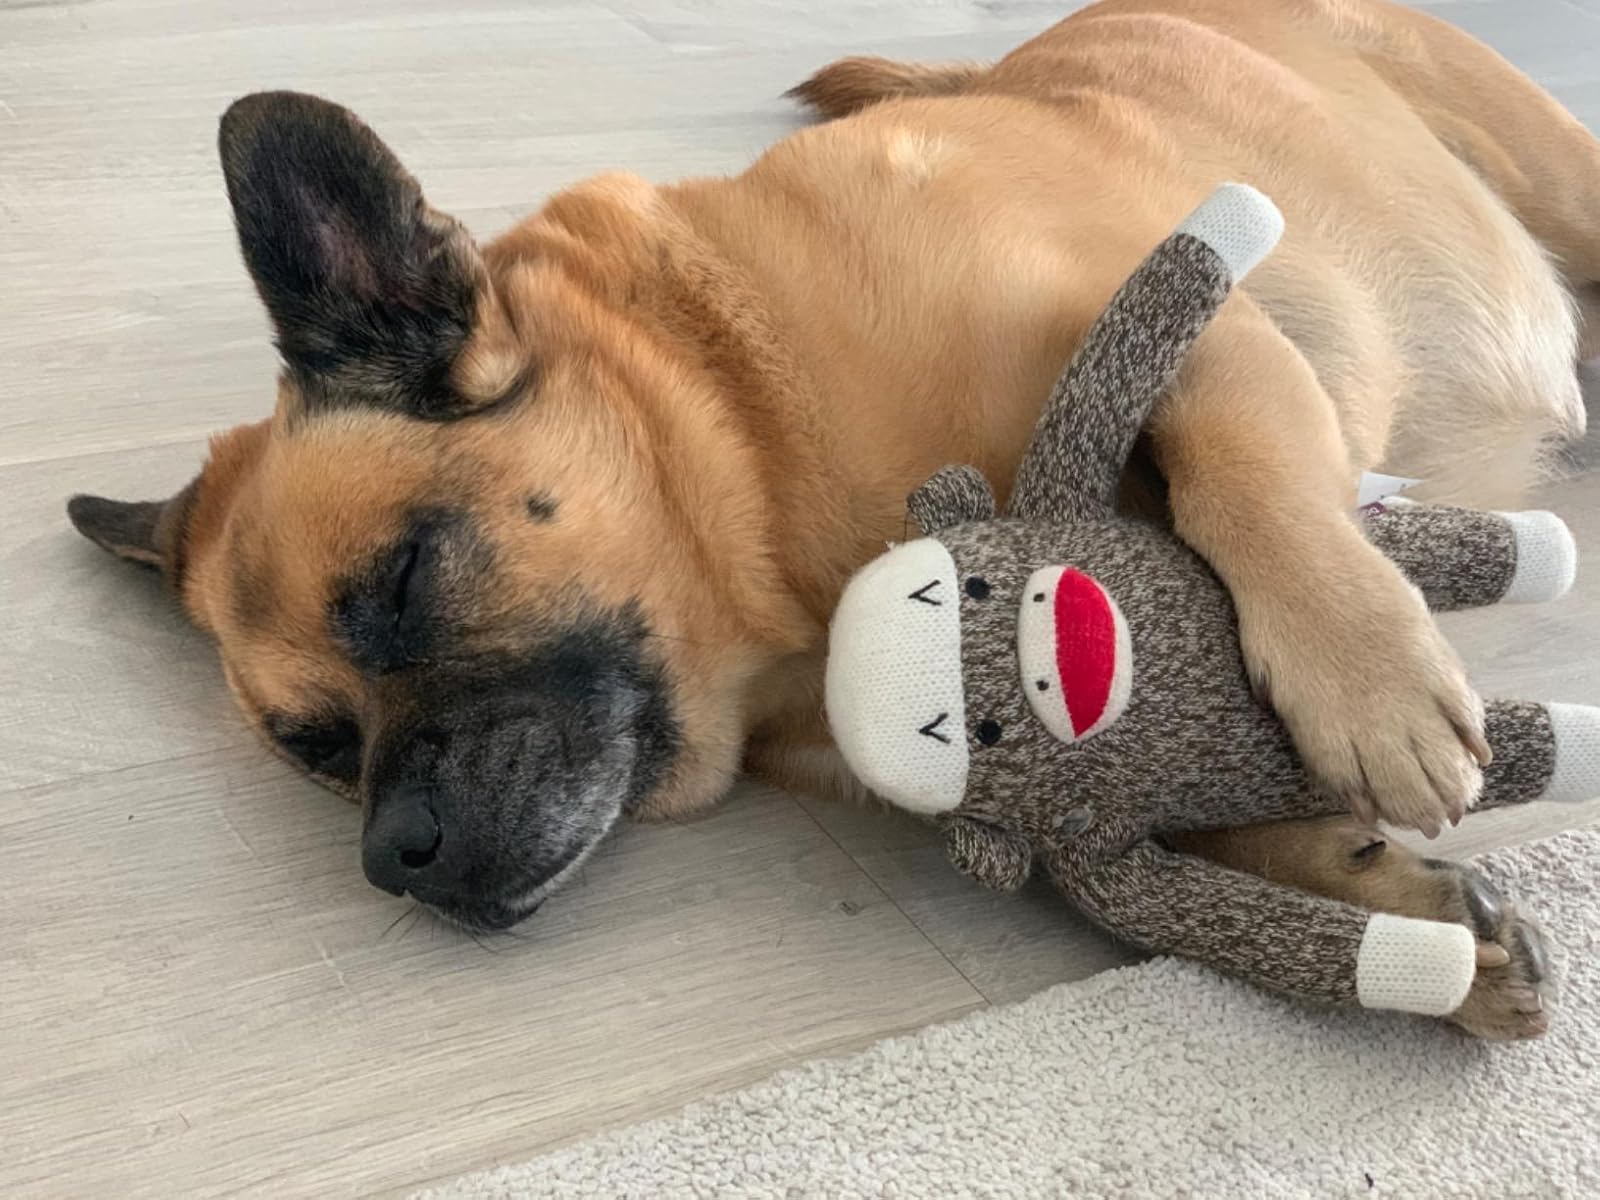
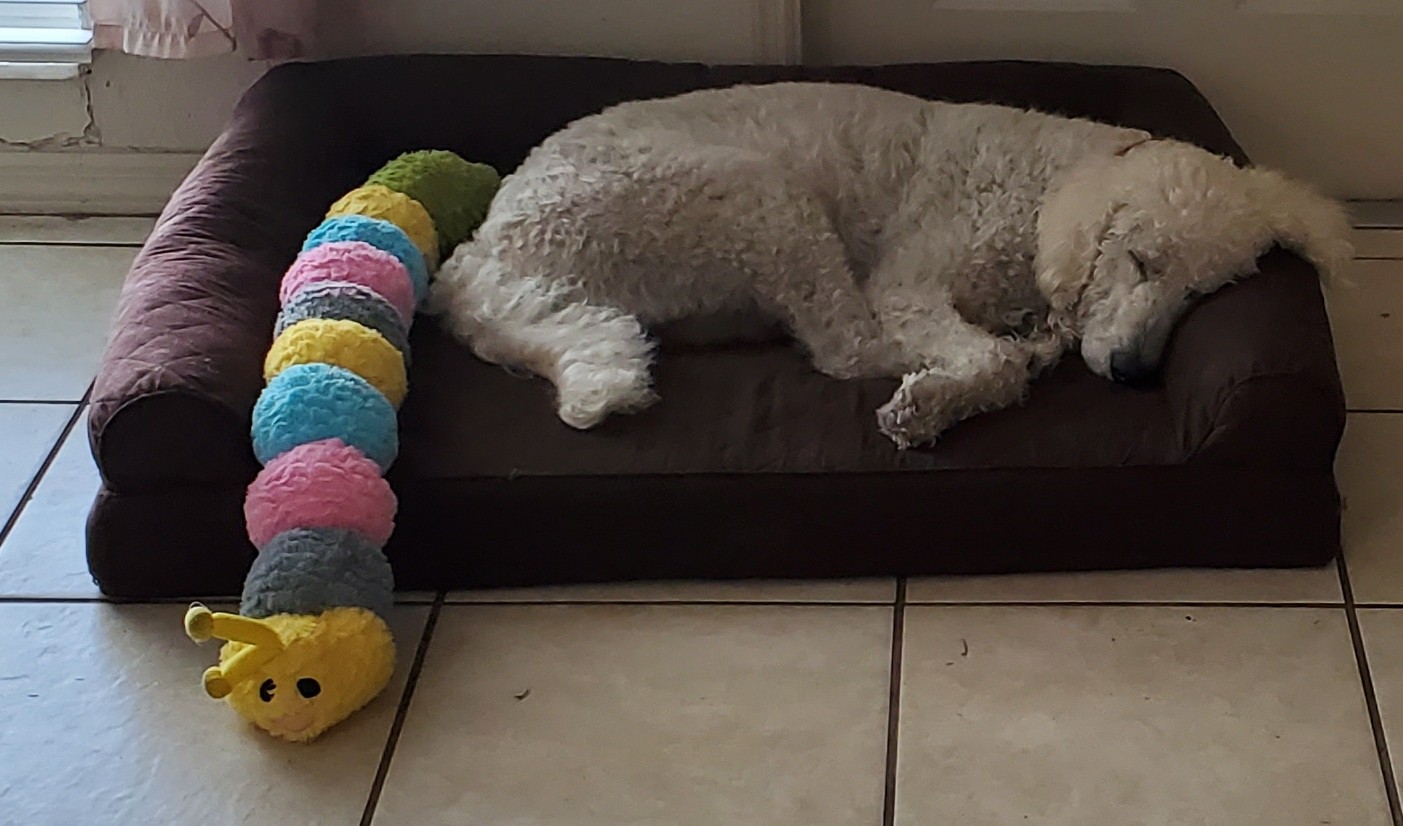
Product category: items_toy
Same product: no